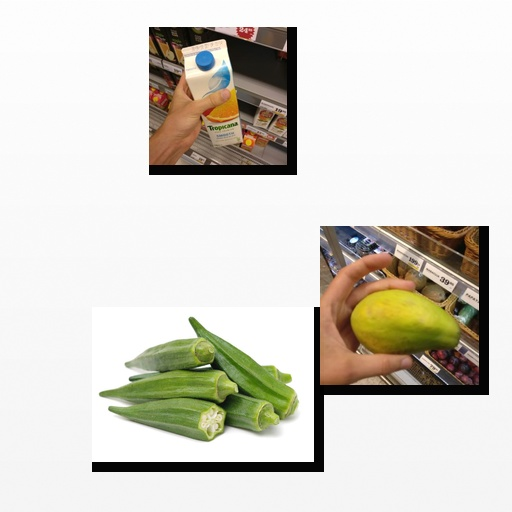
Food items: mixed_juice, okra, papaya